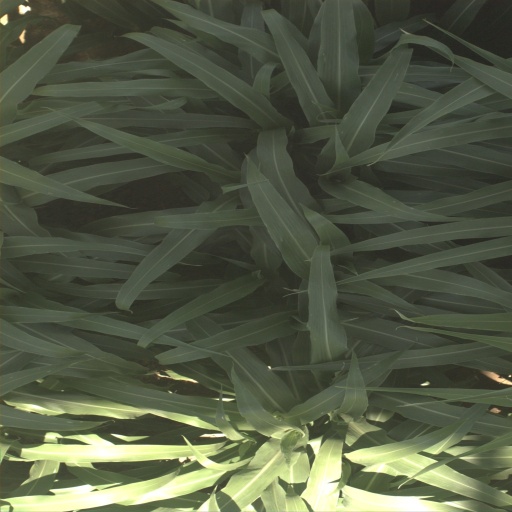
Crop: sorghum